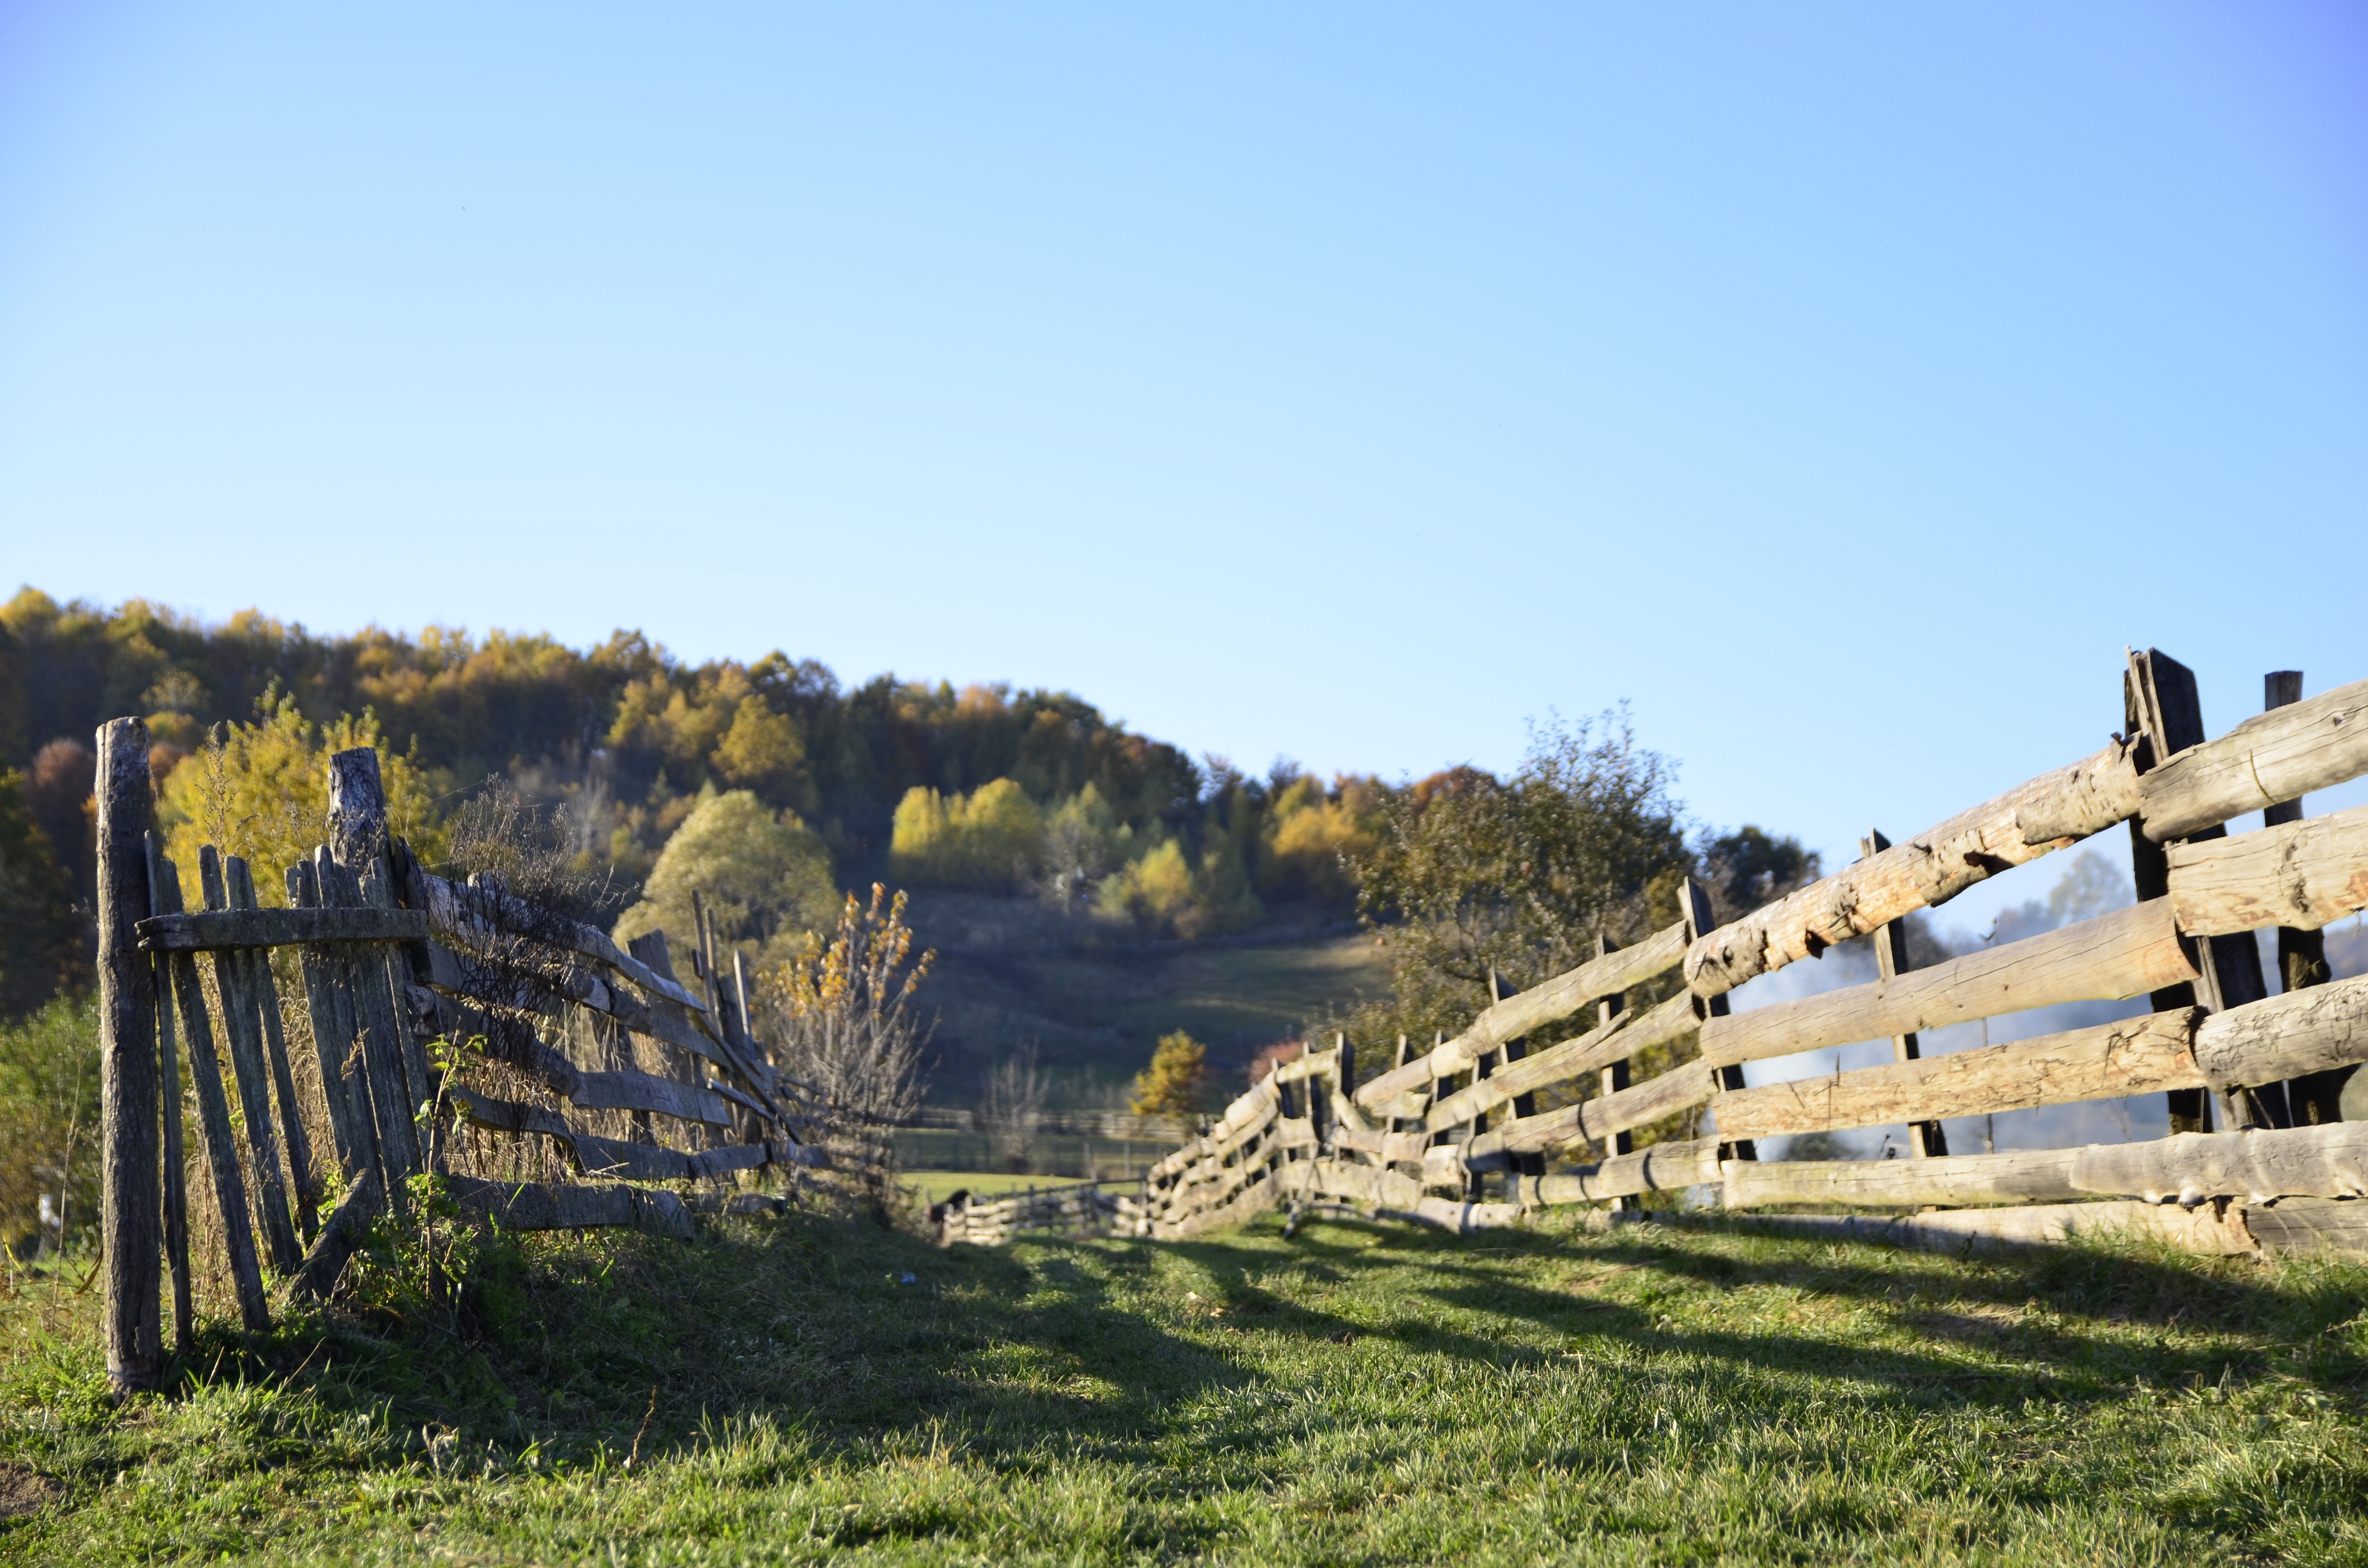
landscape, nature, grass, fence, wood, country, rustic, rural, trees, ruins, wooden, rural area